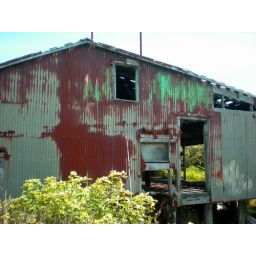
could be a rusty tin shack in a banana republic but its in Washington